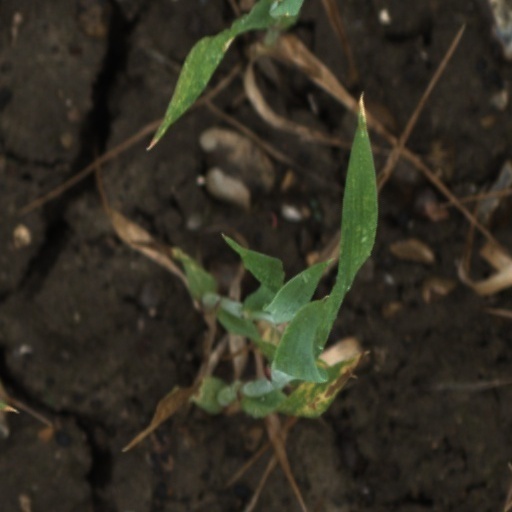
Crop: wheat